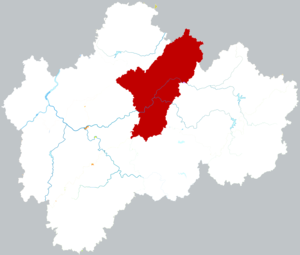
Yiwu est une ville-district de la province du Zhejiang en Chine. Elle est placée sous la juridiction administrative de la ville-préfecture de Jinhua. La ville est célèbre pour son marché de gros, considéré depuis 2005 comme le plus gros marché de petites marchandises au monde. Elle est considérée aussi comme une destination touristique régionale.